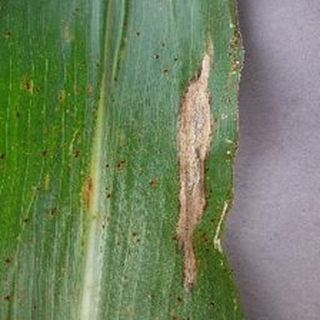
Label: corn_northern_leaf_blight